1828 Sanjō earthquake

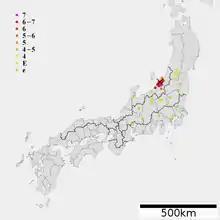
1828 Sanjō earthquake intensity

The 1828 Sanjō earthquake occurred on December 18, 1828 at Sanjo, Niigata Prefecture (then Echigo Province) in Japan. According to the official report, 21,134 houses and buildings were damaged, and 1,204 of them burned down. There were around 1,450 casualties.